Frank B. Cooper School

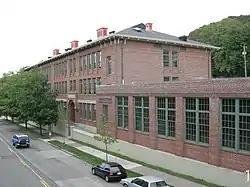
The old Frank B. Cooper School, now Youngstown Cultural Arts Center

Frank B. Cooper Elementary School, usually called Cooper School, serves students from kindergarten through 5th grade. Located in the Pigeon Point neighborhood of Delridge, Seattle, Washington, it is part of the Seattle Public Schools district. The school's site is immediately adjacent to the West Duwamish Greenbelt, one of Seattle's largest wildlife habitat corridors. This rich natural environment enhances the school's environmental education program.